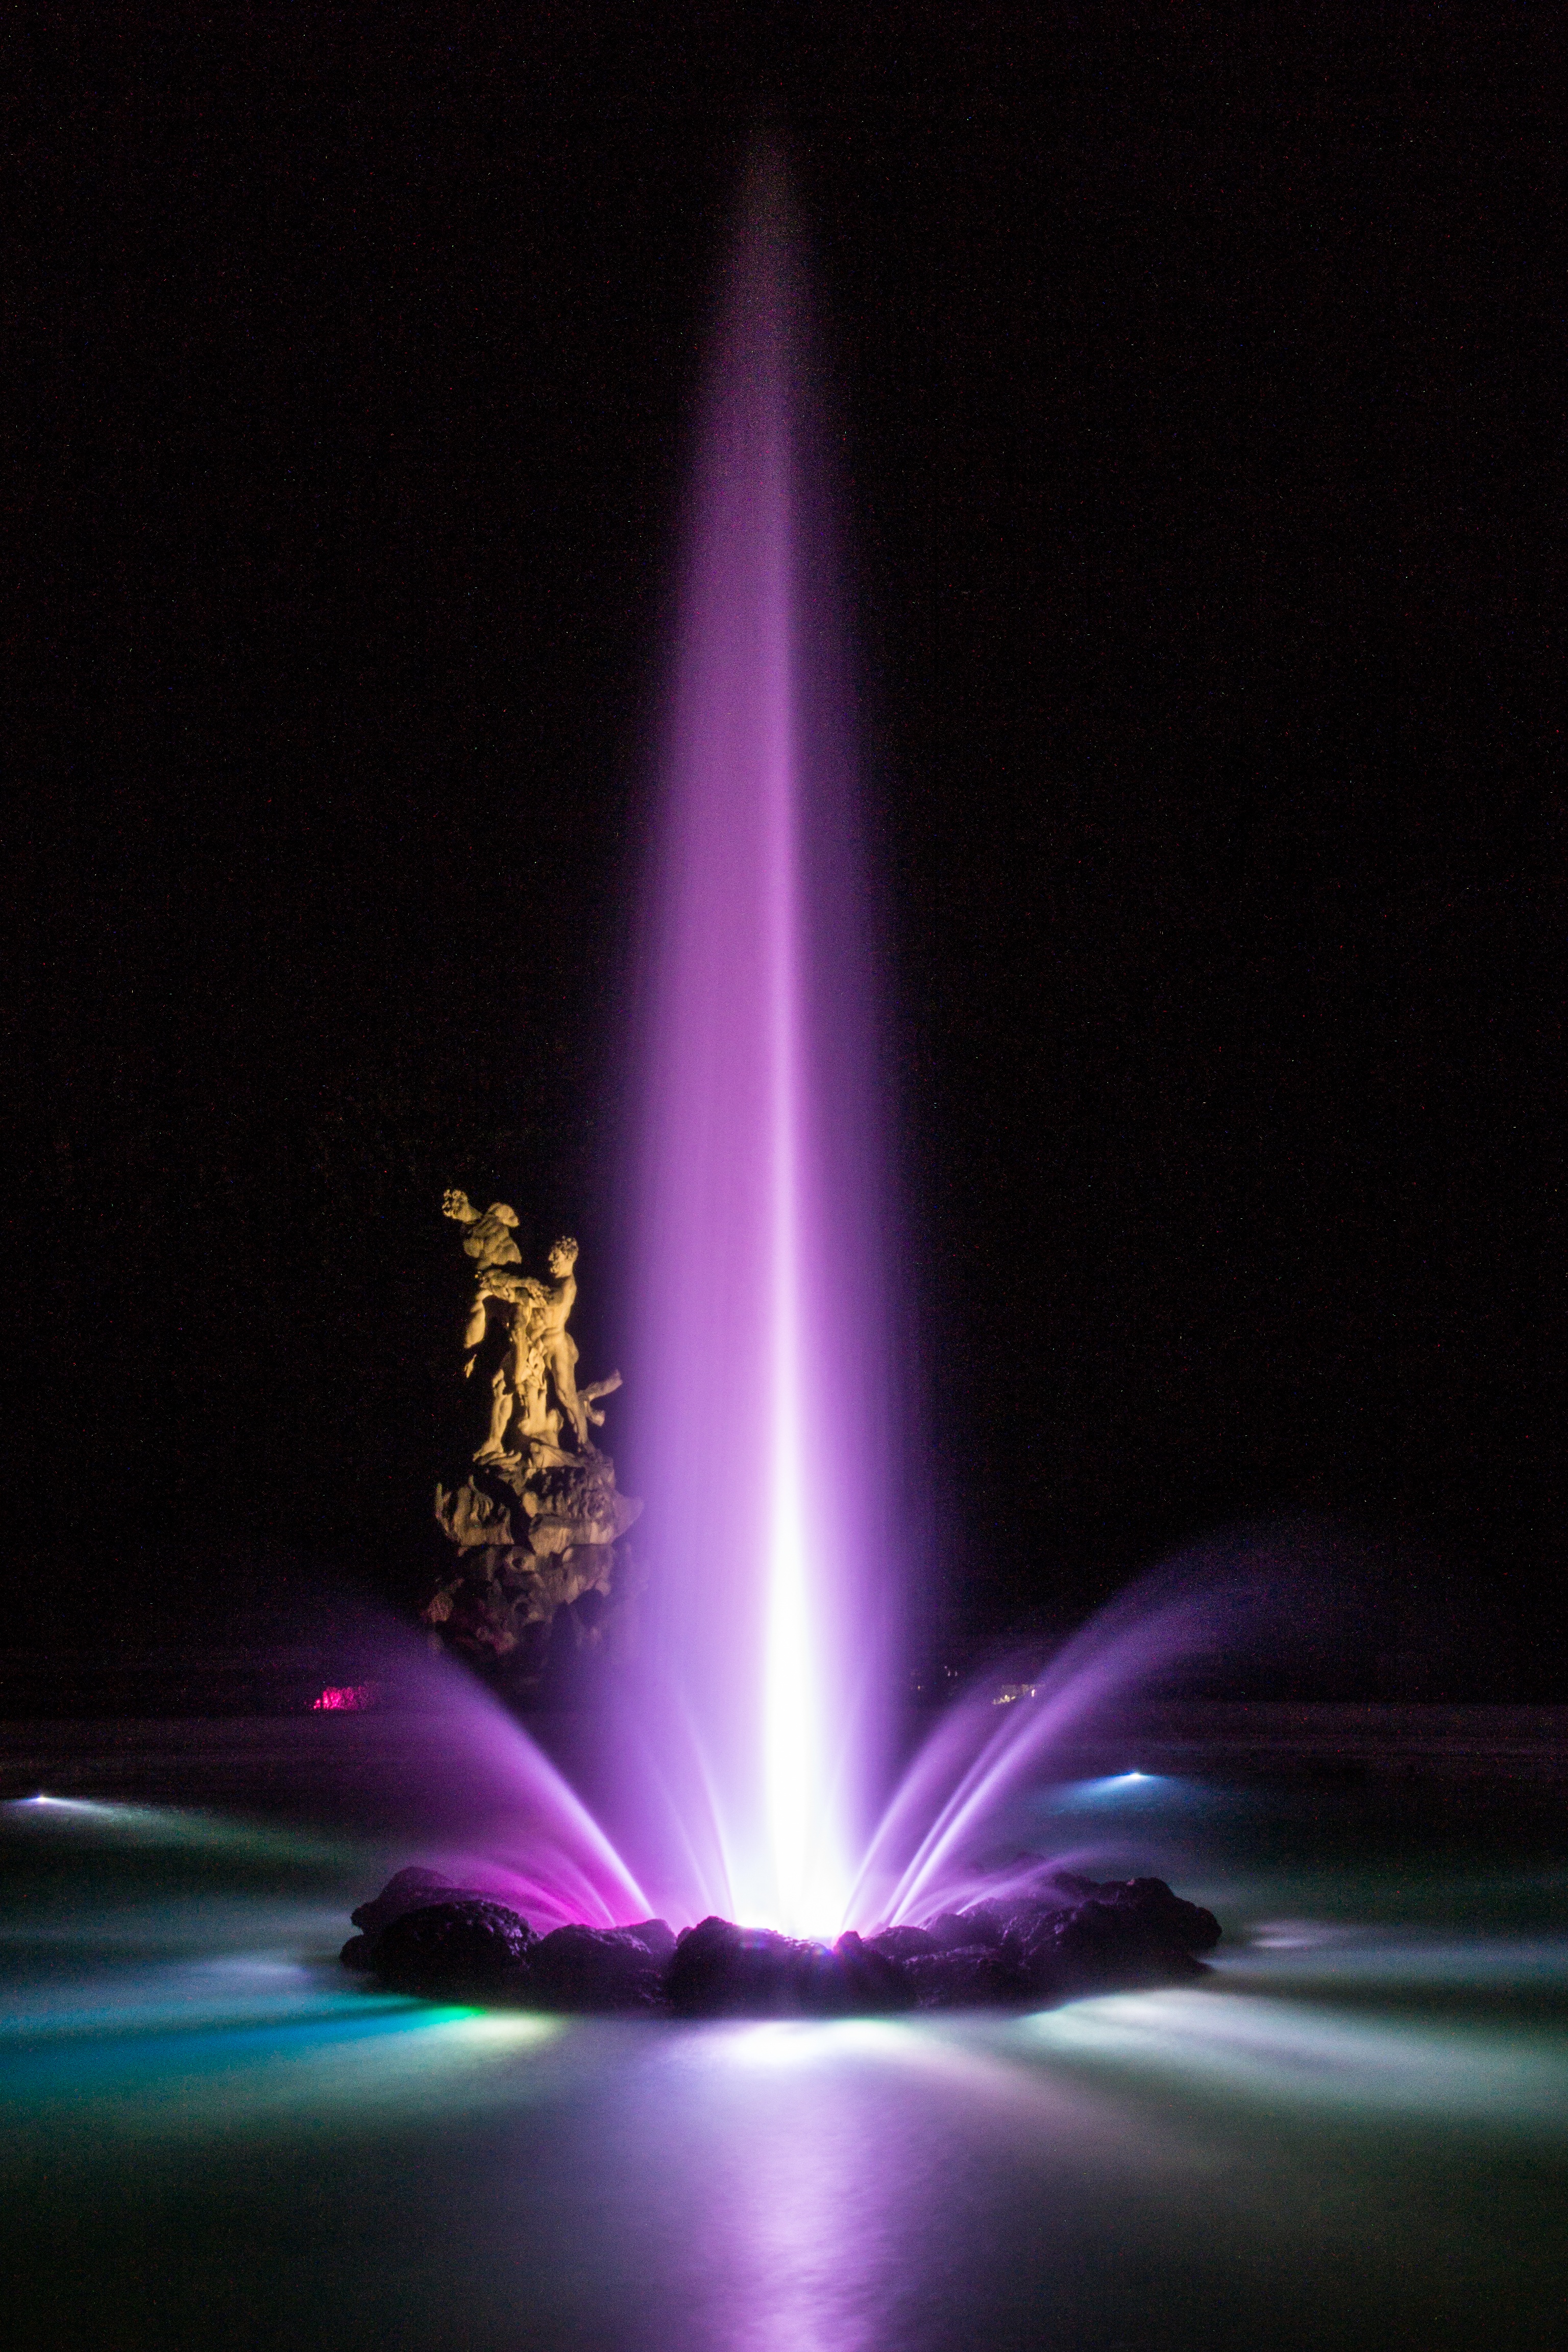
light, night, sunlight, reflection, flame, darkness, lighting, austria, lights, fountain, salzburg, night photograph, mirabell